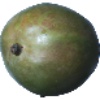
Label: mango